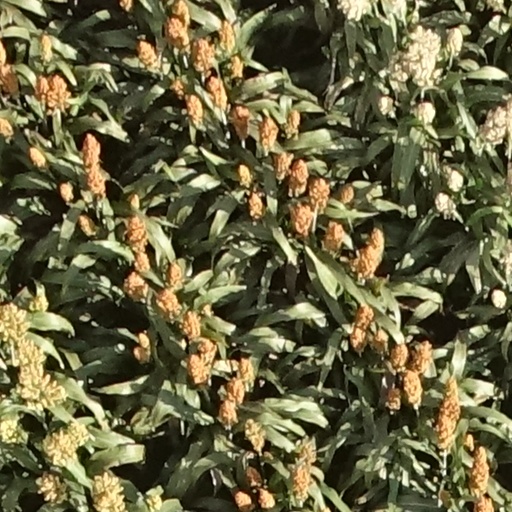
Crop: sorghum